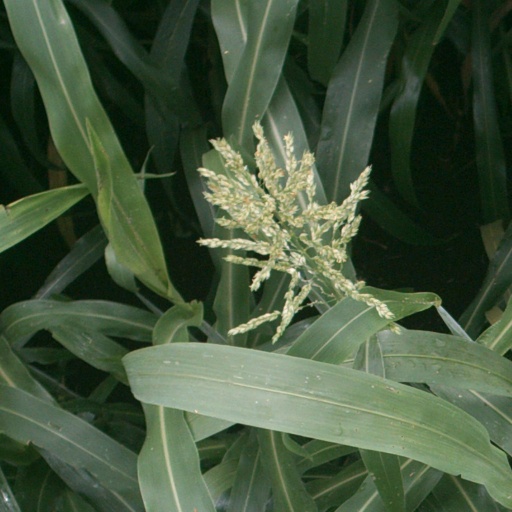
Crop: sorghum